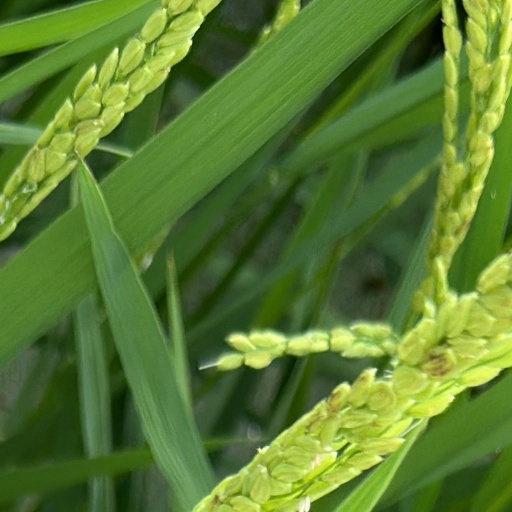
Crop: rice